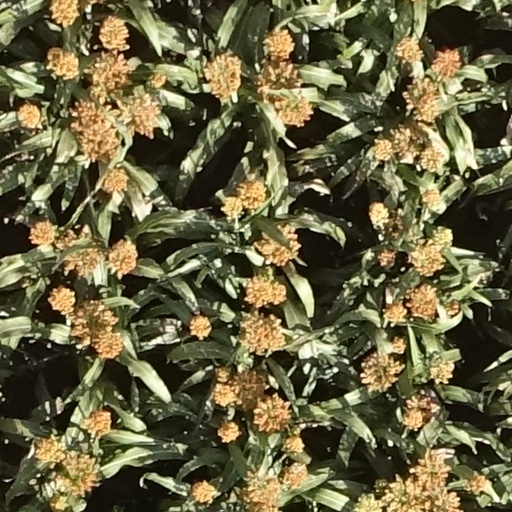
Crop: sorghum